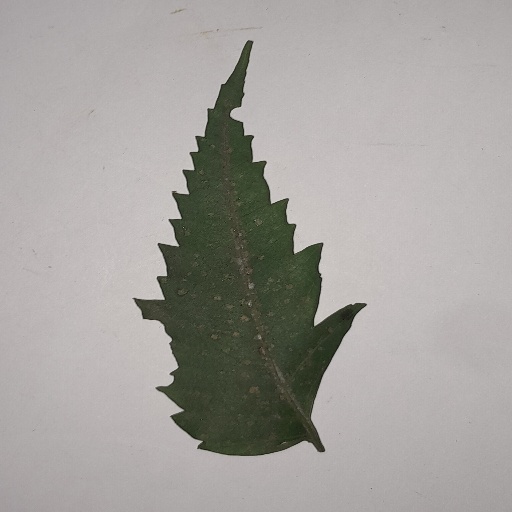
Species: Neem
Leaf condition: Powdery Mildew